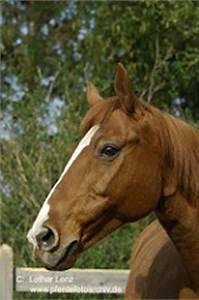
horse